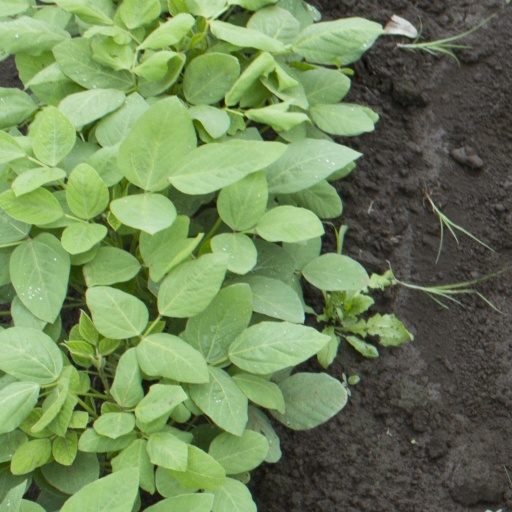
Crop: soybean